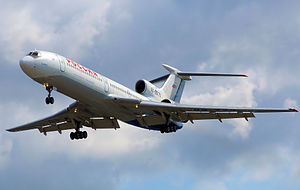
NATO-rapporteringsnavn / Østblokkens fly / Transportfly
Tu-154 'Careless'
NATO-rapporteringsnavne er navne givet til kinesisk, sovjetisk og siden russisk militærudstyr af Air Standardization Coordinating Committee. Navnene er givet for at identificere udstyret, selvom det rigtige navn ikke var kendt. NATO overtog ASCC's system og da NATO er mere kendt end ASCC hedder det NATO-rapporteringsnavne.